Leeton District Office artefacts

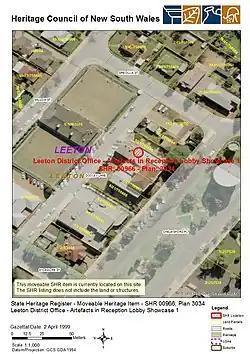
Heritage boundaries

The Leeton District Office artefacts is a heritage-listed collection of artefacts at a waterworks at Chelmsford Place, Leeton in the Leeton Shire local government area of New South Wales, Australia. It is also known as Leeton District Office - Artefacts in Reception Lobby Showcase 1. The property is owned by Department of Planning and Infrastructure, an agency of the Government of New South Wales. It was added to the New South Wales State Heritage Register on 2 April 1999.